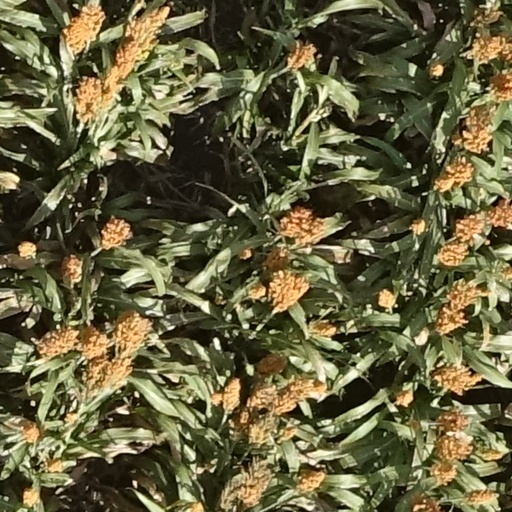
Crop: sorghum